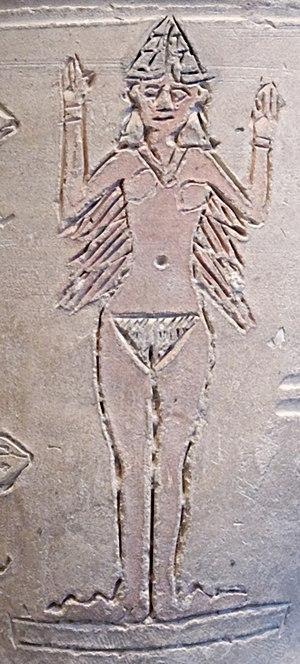
Ishtar nue, coiffée de la tiare à cornes, entourée par des oiseaux, des poissons, un taureau et une tortue."
La mythologie mésopotamienne désigne l'ensemble des mythes connus essentiellement par la littérature mésopotamienne, qui servent en général à répondre à des questions expliquant les mystères du monde qui entouraient les scribes de la Mésopotamie antique. Elle comporte les plus anciens mythes connus qui nous soient parvenus avec ceux de l'Égypte antique.
Une déesse de la fertilité est une déesse associée à la virginité, la grossesse ou à la naissance.
Ishtar est une déesse mésopotamienne d'origine sémitique, vénérée chez les Akkadiens, Babyloniens et Assyriens. Elle correspond à la déesse de la mythologie sumérienne Inanna avec qui elle est confondue, une même déesse se trouvant manifestement derrière ces deux noms. Elle est considérée comme symbole de la femme, une divinité astrale associée à la planète Vénus, une déesse de l'amour et de la guerre, et souvent une divinité souveraine dont l'appui est nécessaire pour régner sur un royaume.